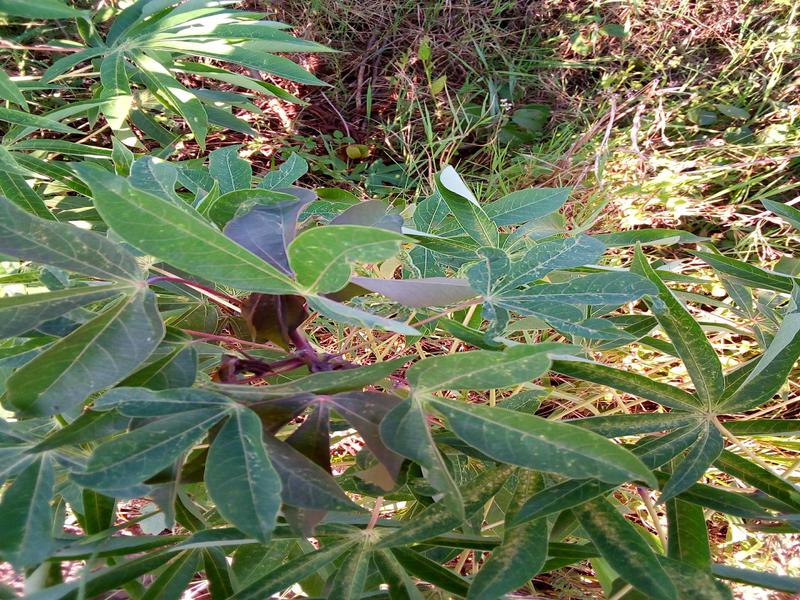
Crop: cassava
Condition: healthy